Masoom (1960 film)

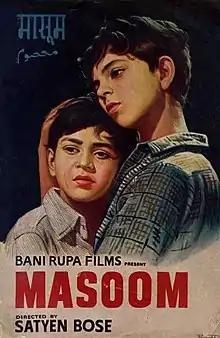

Masoom is a 1960 Indian Hindi-language film directed by Satyen Bose. It stars Ashok Kumar, Sarosh Irani, Honey Irani, Ghanashyam Nayak and Mohan Choti. Screenwriter Ruby Sen won the Filmfare Award for Best Story. It was also nominated for a Filmfare Award for Best Movie. The music, by Robin Banerjee, includes songs such as 'Nani Teri Morni Ko Mor Le Gaye' and 'Humein Un Raahon Par Chalna Hai Jahaan Girna Aur Sambhalna Hai'.